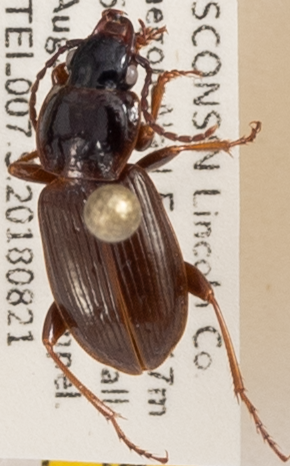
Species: Pterostichus pensylvanicus
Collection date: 2018-08-21
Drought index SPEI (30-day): -0.864
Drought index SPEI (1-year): -0.46
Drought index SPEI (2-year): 1.186